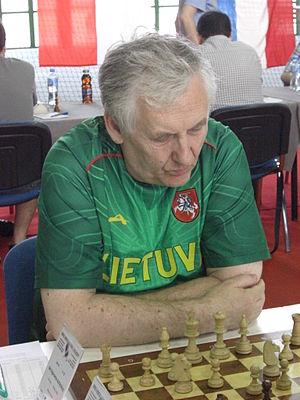
Algimantas Butnorius ou Butnoris est un joueur d'échecs lituanien né le 20 février 1946 à Kaunas et mort dans sa ville natale le 30 octobre 2017.